Puyi

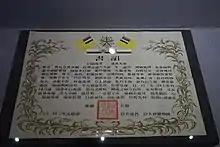
Puyi's edict upon ascending to the throne

Puyi could not speak Manchu; he only knew a single word in the language, "yili" ('arise'). Despite studying Manchu for years, he admitted that it was his "worst" subject among everything he studied. According to the journalist Syed Mohammad Ali, Puyi spoke Mandarin when interviewed, but Ali believed he could understand English. Johnston also introduced Puyi to the new technology of cinema, and Puyi was so delighted with the movies, especially Harold Lloyd films, that he had a film projector installed in the Forbidden City despite the opposition of the eunuchs. Johnston was also the first to argue that Puyi needed glasses since he had developed myopia, as he was extremely near-sighted, and after much argument with Prince Chun, who thought it was undignified for an emperor, finally prevailed. Johnston, who spoke fluent Mandarin, closely followed the intellectual scene in China, and introduced Puyi to the "new-style" Chinese books and magazines, which so inspired Puyi that he wrote several poems that were published anonymously in "New China" publications. In 1922, Johnston had his friend, the writer Hu Shih, visit the Forbidden City to teach Puyi about recent developments in Chinese literature. Under Johnston's influence, Puyi embraced the bicycle as a way to exercise, cut his queue and grew a full head of hair, and wanted to study at the University of Oxford, Johnston's alma mater. Johnston also introduced Puyi to the telephone, which Puyi soon became addicted to, phoning people in Beijing at random just to hear their voices on the other end. Johnston also pressured Puyi to cut down on the waste and extravagance in the Forbidden City and encouraged him to be more self-sufficient.